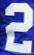
Number: 2